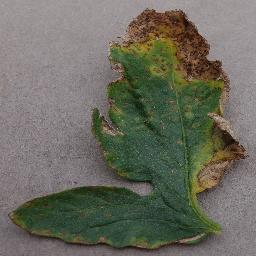
Label: Tomato___Bacterial_spot